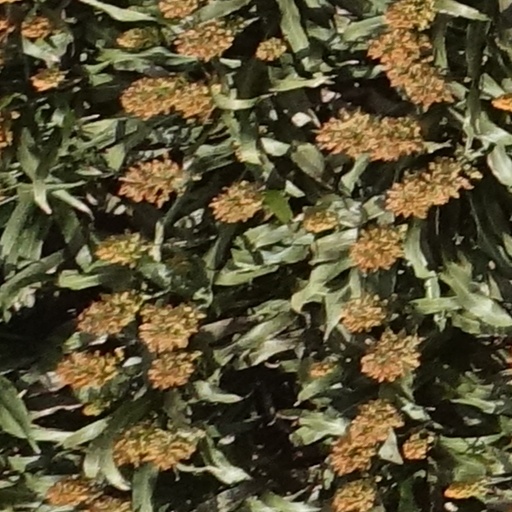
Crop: sorghum